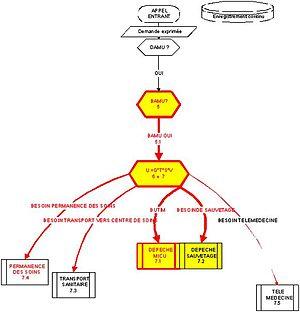
Dernières Tâches de la Régulation Médicale
En France, la régulation médicale est assurée par le service d'aide médicale urgente, le samu.